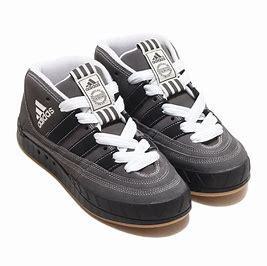
Brand: Adidas
Model: Adimatic